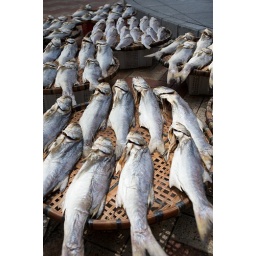
Only a few yards from a sign saying it's illegal to dry fish in public spaces!